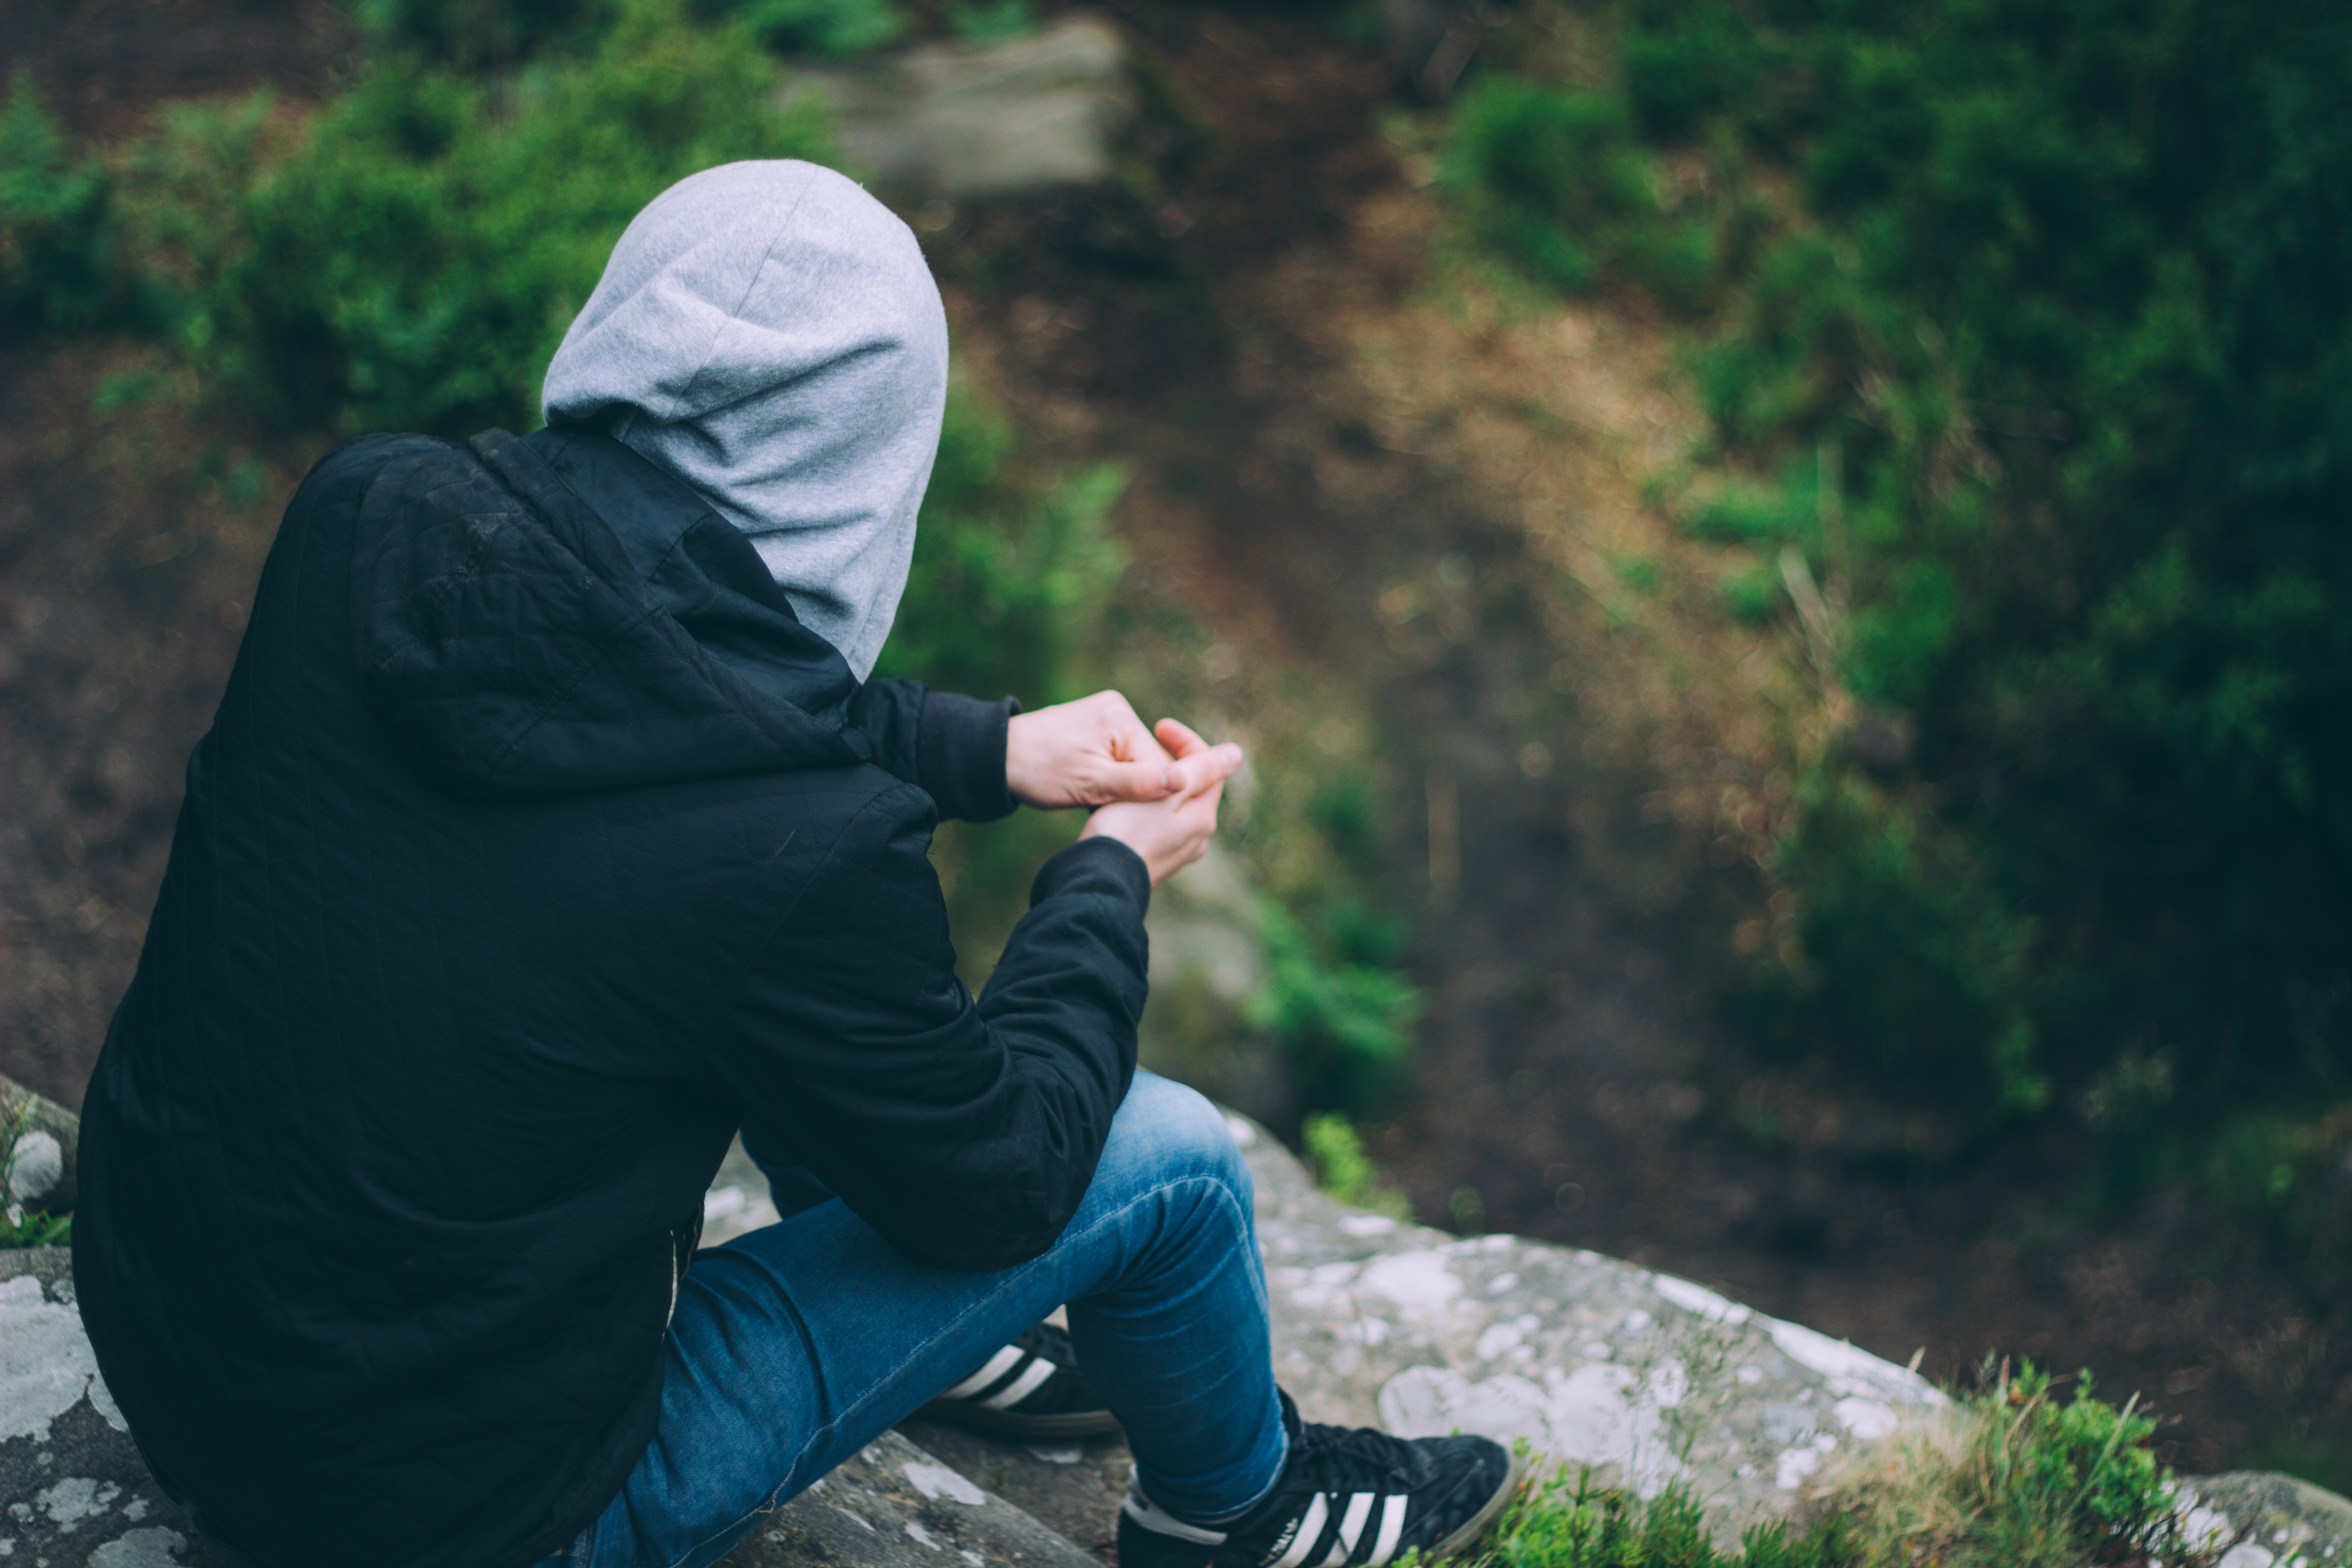
man, landscape, water, nature, grass, person, mountain, blur, people, wood, woman, summer, recreation, environment, portrait, green, park, leisure, trees, rocks, outdoors, relaxation, daylight, adidas, adult, rubber shoes, high angle shot